Bitterfeld-Wolfen

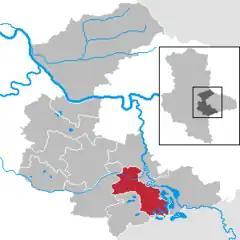
Building 041

Bitterfeld-Wolfen is a town in the district of Anhalt-Bitterfeld, Saxony-Anhalt, Germany. It is situated in south-eastern Saxony-Anhalt, west of the river Mulde, in an area dominated by heavy industry and lignite mining. The town was formed by merger of the towns of Bitterfeld and Wolfen and the municipalities of Greppin, Holzweißig and Thalheim on 1 July 2007.